Muisca religion

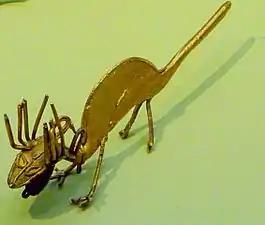
The Muisca offered tunjos

Huitaca was the goddess of happiness, pleasure and sexual liberation who rebelled against Bochica. She used to be a beautiful woman teaching the people a long life full of arts and dances. When Bochica found out about her rebellion against his power, he turned Huitaca into a white owl, or alternatively, the moon.